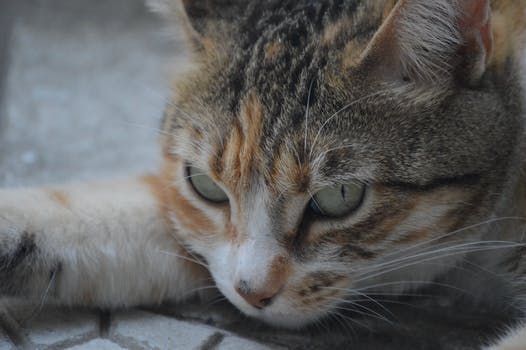
Label: No Watermark